Damascus House

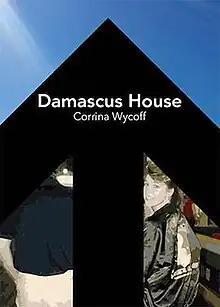
First edition cover

Damascus House is a 2016 novel by Corrina Wycoff. It follows several members of a fundamentalist Christian church in the aftermath of a dramatic confession.